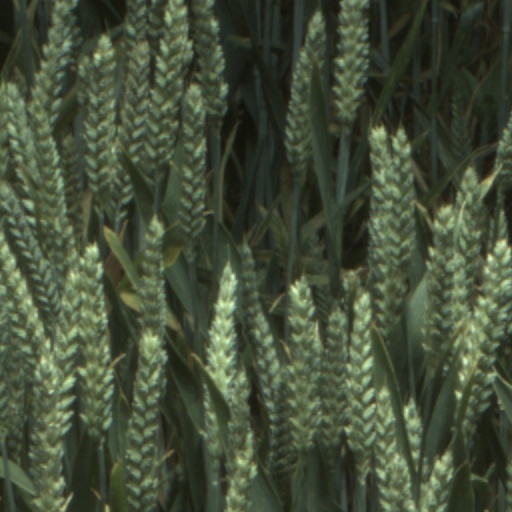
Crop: wheat